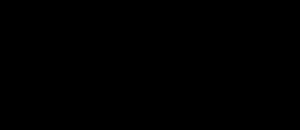
Le phosgène, aussi nommé oxychlorure de carbone, dichlorure de méthanoyle ou dichlorure de carbonyle, est un composé inorganique de la famille des oxychlorures.